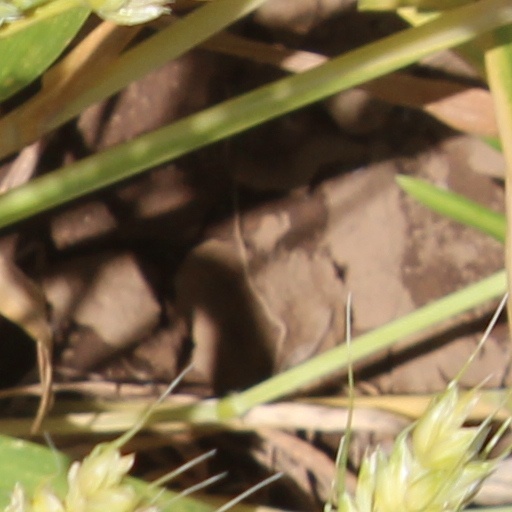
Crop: wheat